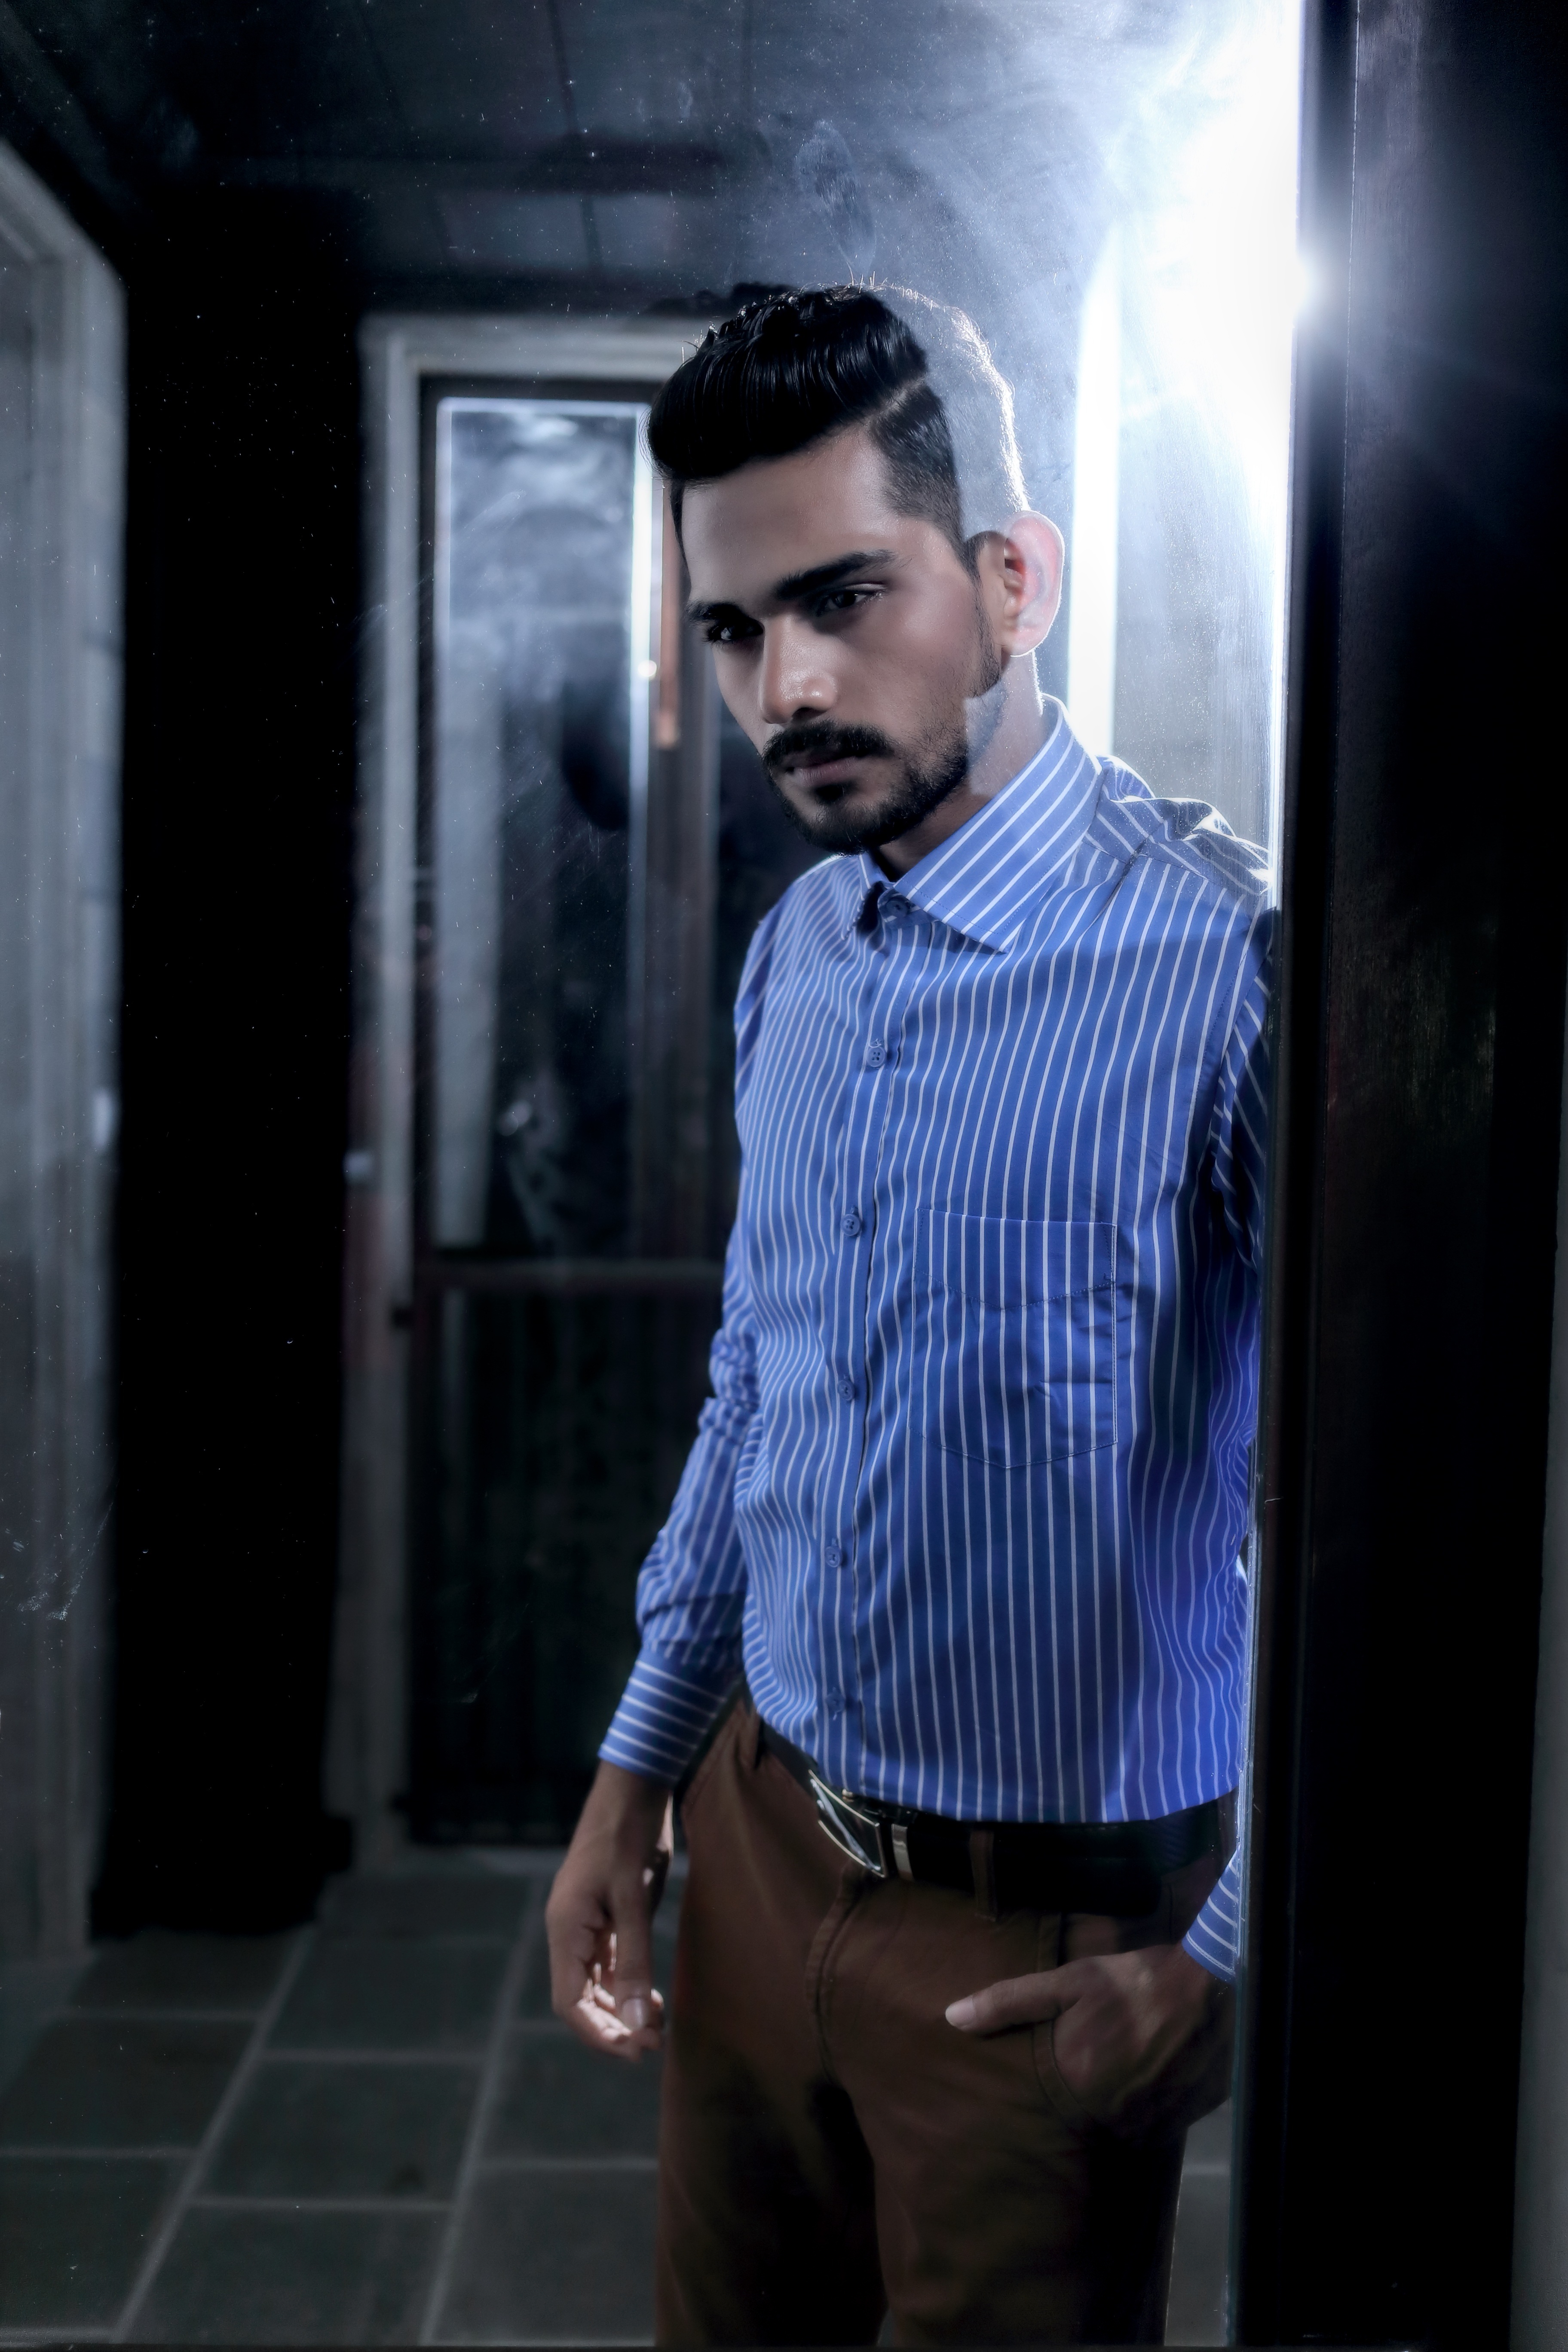
man, photography, male, model, fashion, blue, black, photograph, photo shoot